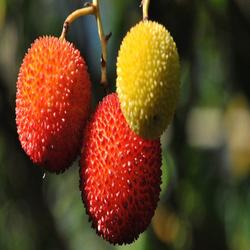
Label: Strawberry